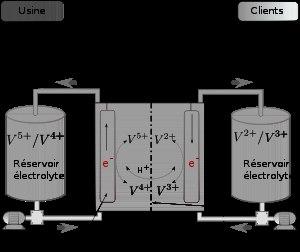
Une batterie redox vanadium, est un type de batterie rechargeable à flux qui utilise le vanadium dans différents états d'oxydation pour stocker l'énergie potentielle chimique. Un brevet allemand de batterie à flux au chlorure de titane avait déjà été enregistré et accepté en 1954, mais la plupart des développements ont été réalisés par les chercheurs de la NASA dans les années 70.